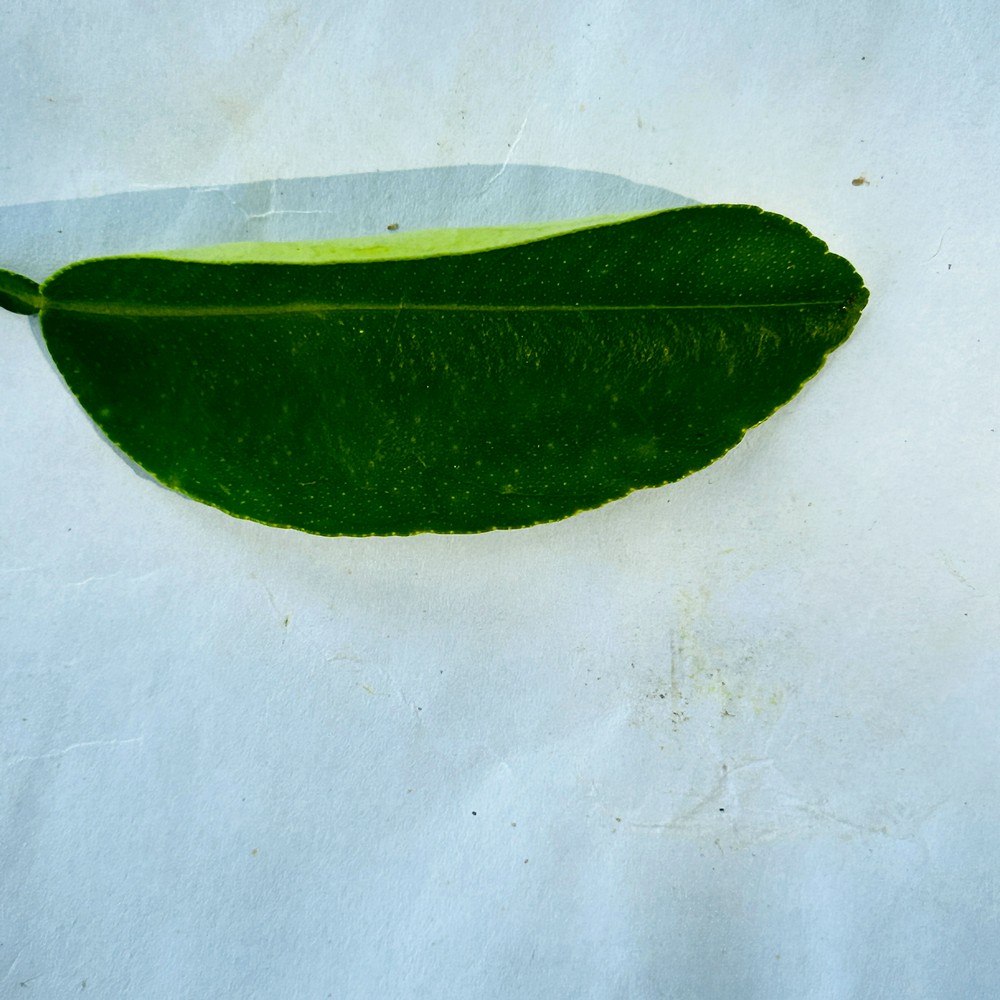
Label: Healthy Leaf